Minor Chapel AME Church

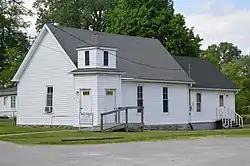
Front and southern side

Minor Chapel A. M. E. Church is a historic African Methodist Episcopal church on the east side of Jefferson Street between Red Row Alley and Reasor Street in Taylorsville, Kentucky. It was built in about 1895 and added to the National Register in 1992.